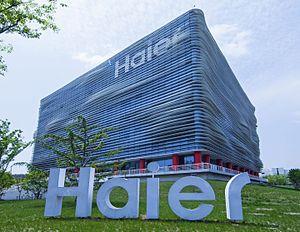
Haier est un conglomérat chinois, dont le siège se situe à Qingdao, en Chine. Ses deux spécialités sont l'électroménager et les téléviseurs.